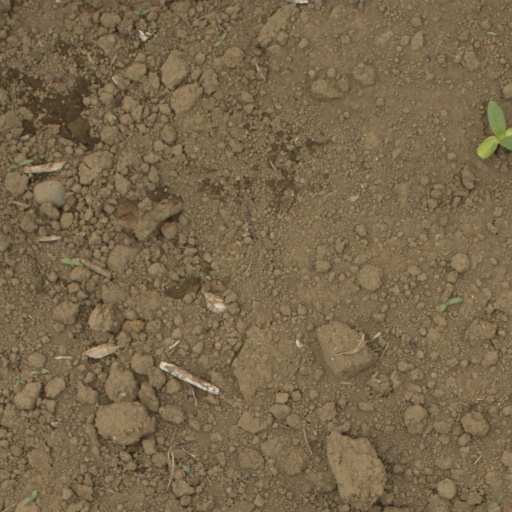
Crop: Jerusalem artichoke